Nutrient pollution

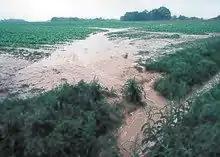
An example in Tennessee of how soil from fertilized fields can quickly turn into runoff creating a flux of nutrients that flows into a local water body

Nutrient pollution is a form of water pollution caused by too many nutrients entering the water. It is a primary cause of eutrophication of surface waters (lakes, rivers and coastal waters), in which excess nutrients, usually nitrogen or phosphorus, stimulate algal growth. Sources of nutrient pollution include surface runoff from farms, waste from septic tanks and feedlots, and emissions from burning fuels. Raw sewage, which is rich in nutrients, also contributes to the issue when dumped in water bodies. Excess nitrogen causes environmental problems such as harmful algal blooms, hypoxia, acid rain, nitrogen saturation in forests, and climate change.